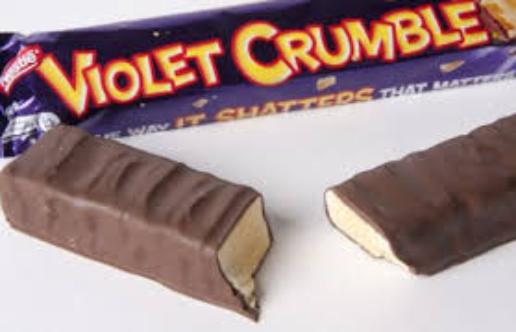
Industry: Food